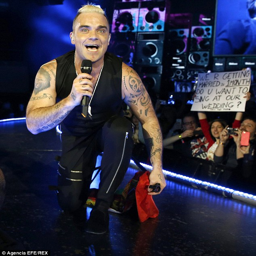
old before drug mechanism of action